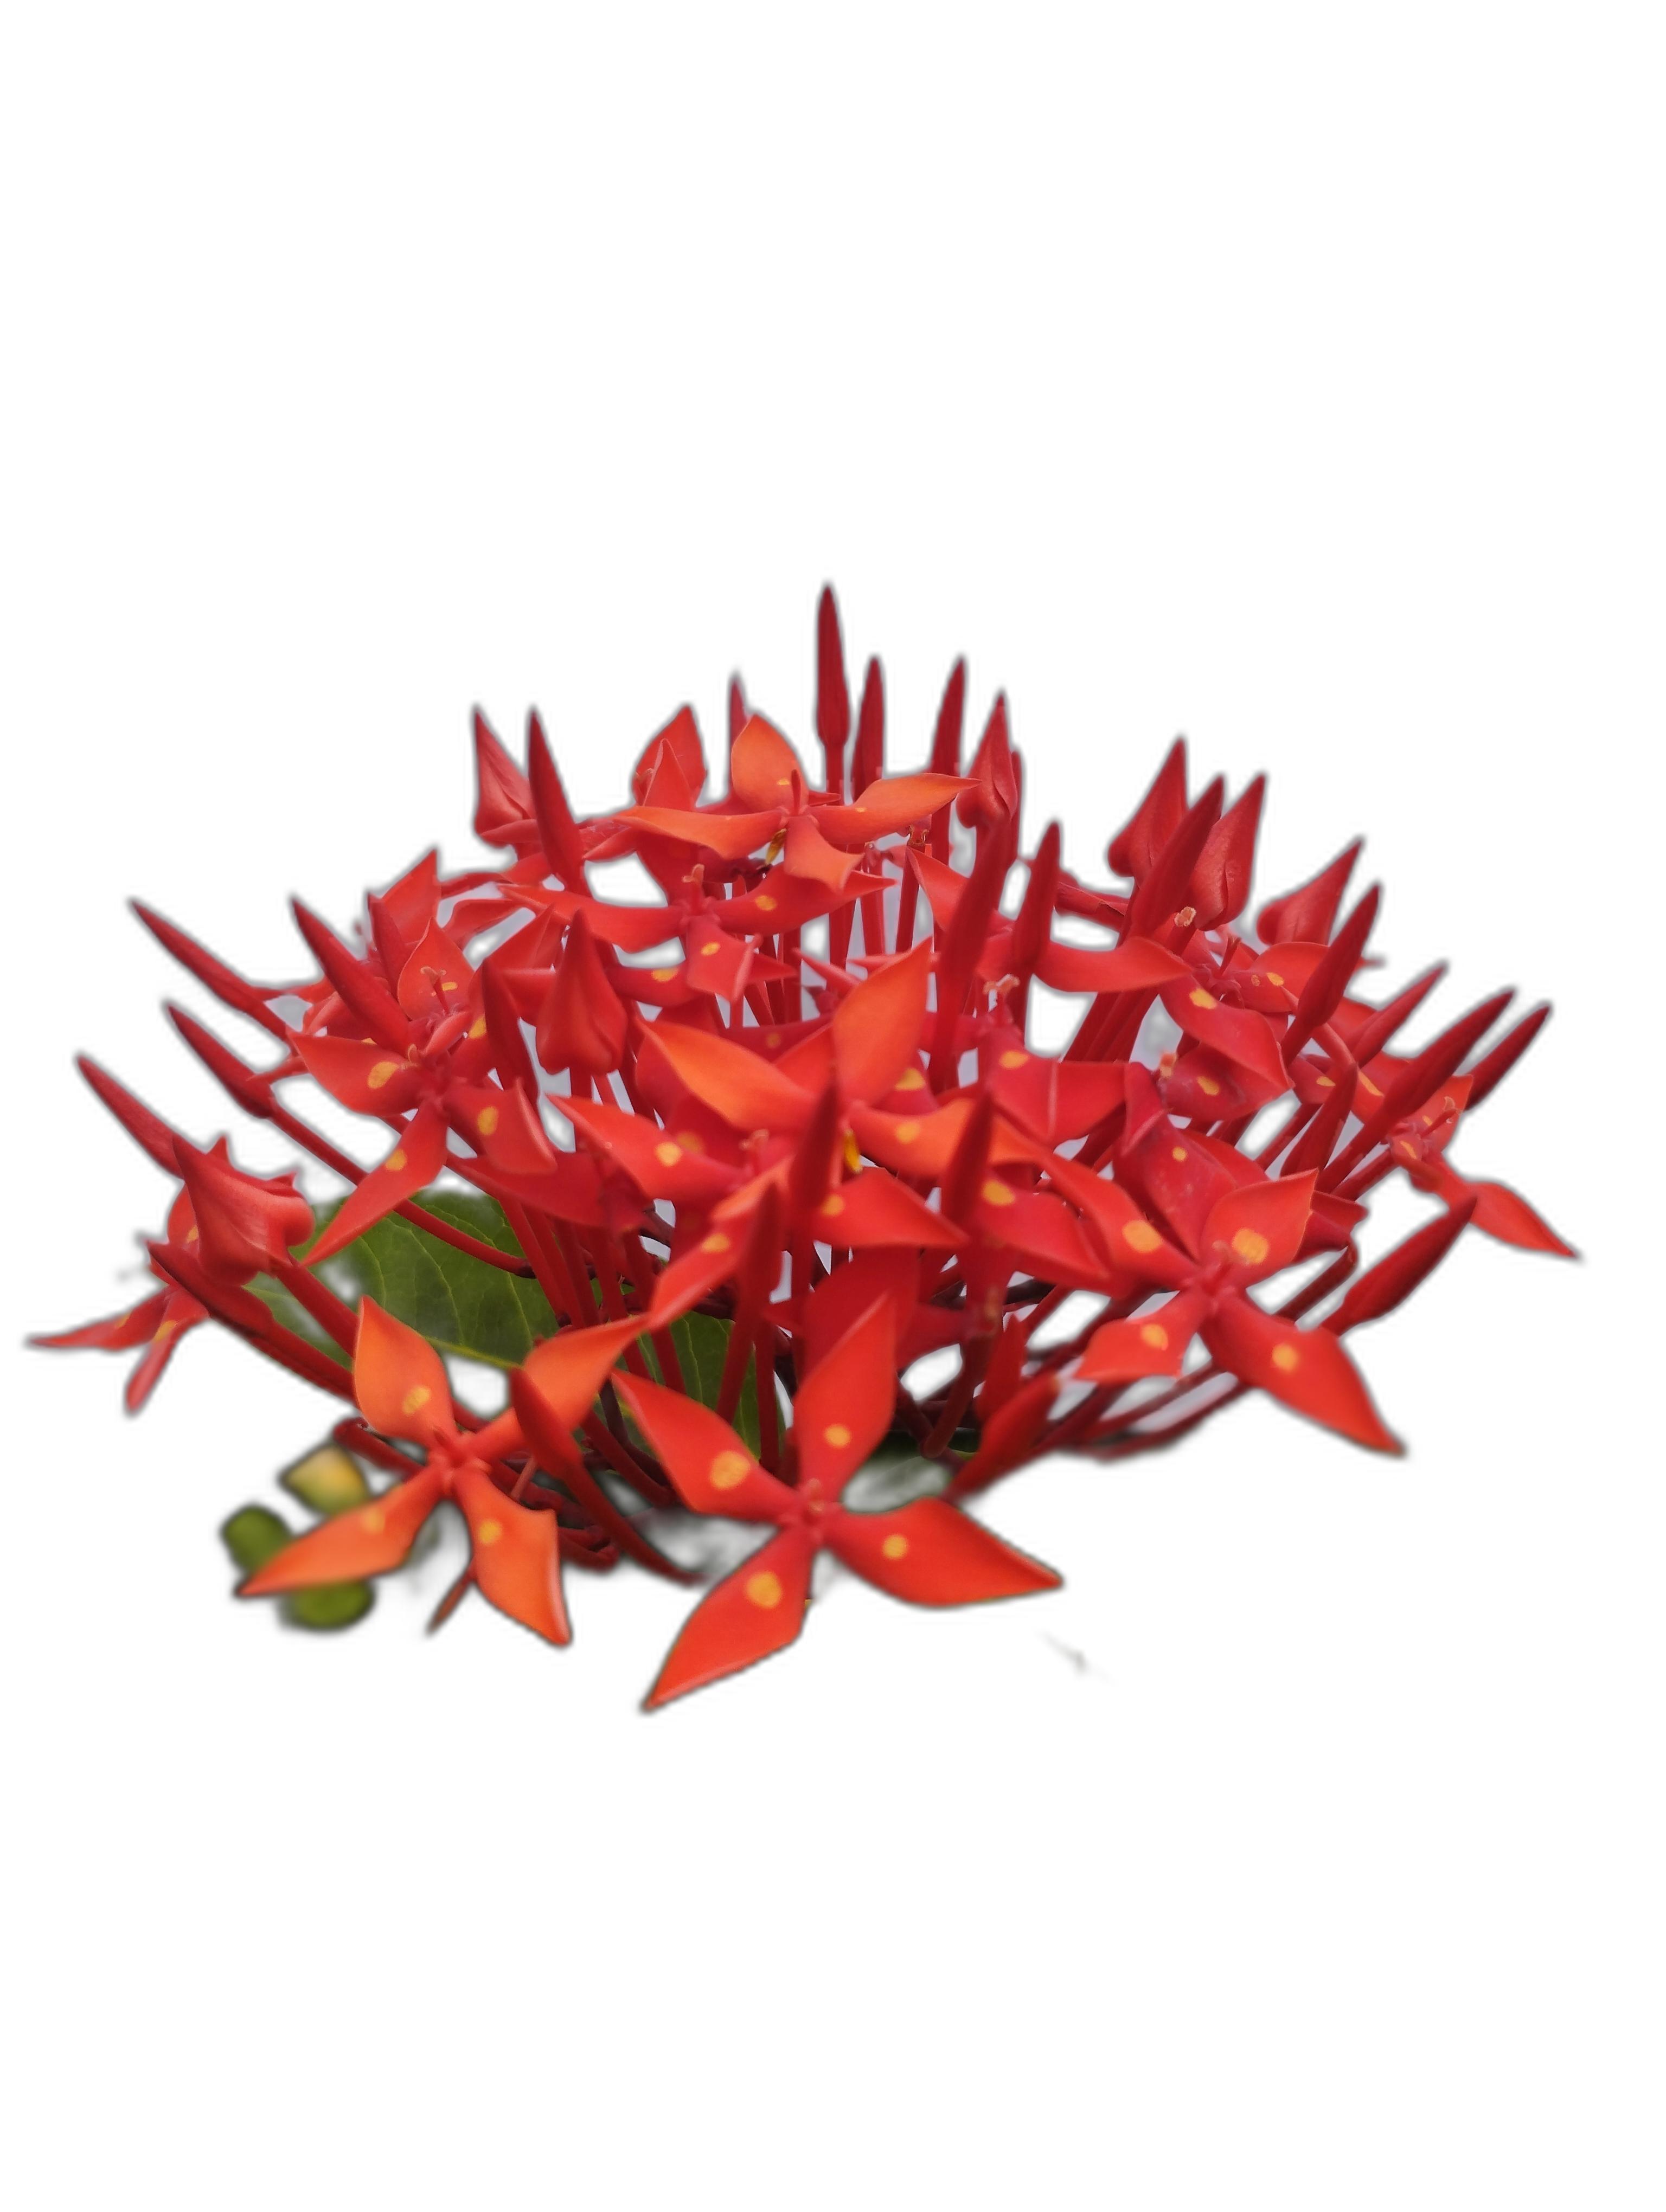
Label: Jungle geranium